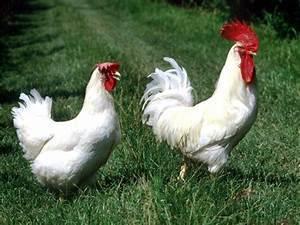
chicken